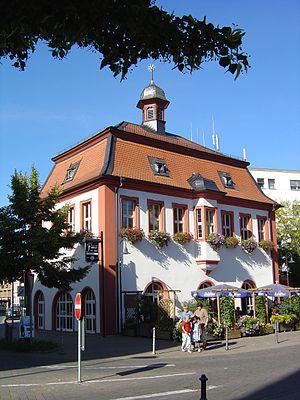
Bürstadt est une ville de Hesse, située dans l'arrondissement de la Bergstraße, dans le district de Darmstadt.